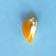
Maize quality: Bad